London Cheesecake

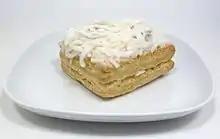
London Cheesecake

The London Cheesecake is a pastry confection that contains no cheese. It was described by Will Self in "The Unbearable Lightness of Being a Prawn Cracker" as "...not cake at all but rather a square of puff pastry...while so far as I could tell there wasn't any cheese incorporated into this sweetmeat, which instead was garnished with some coconut or mallow shavings."